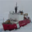
Label: ship